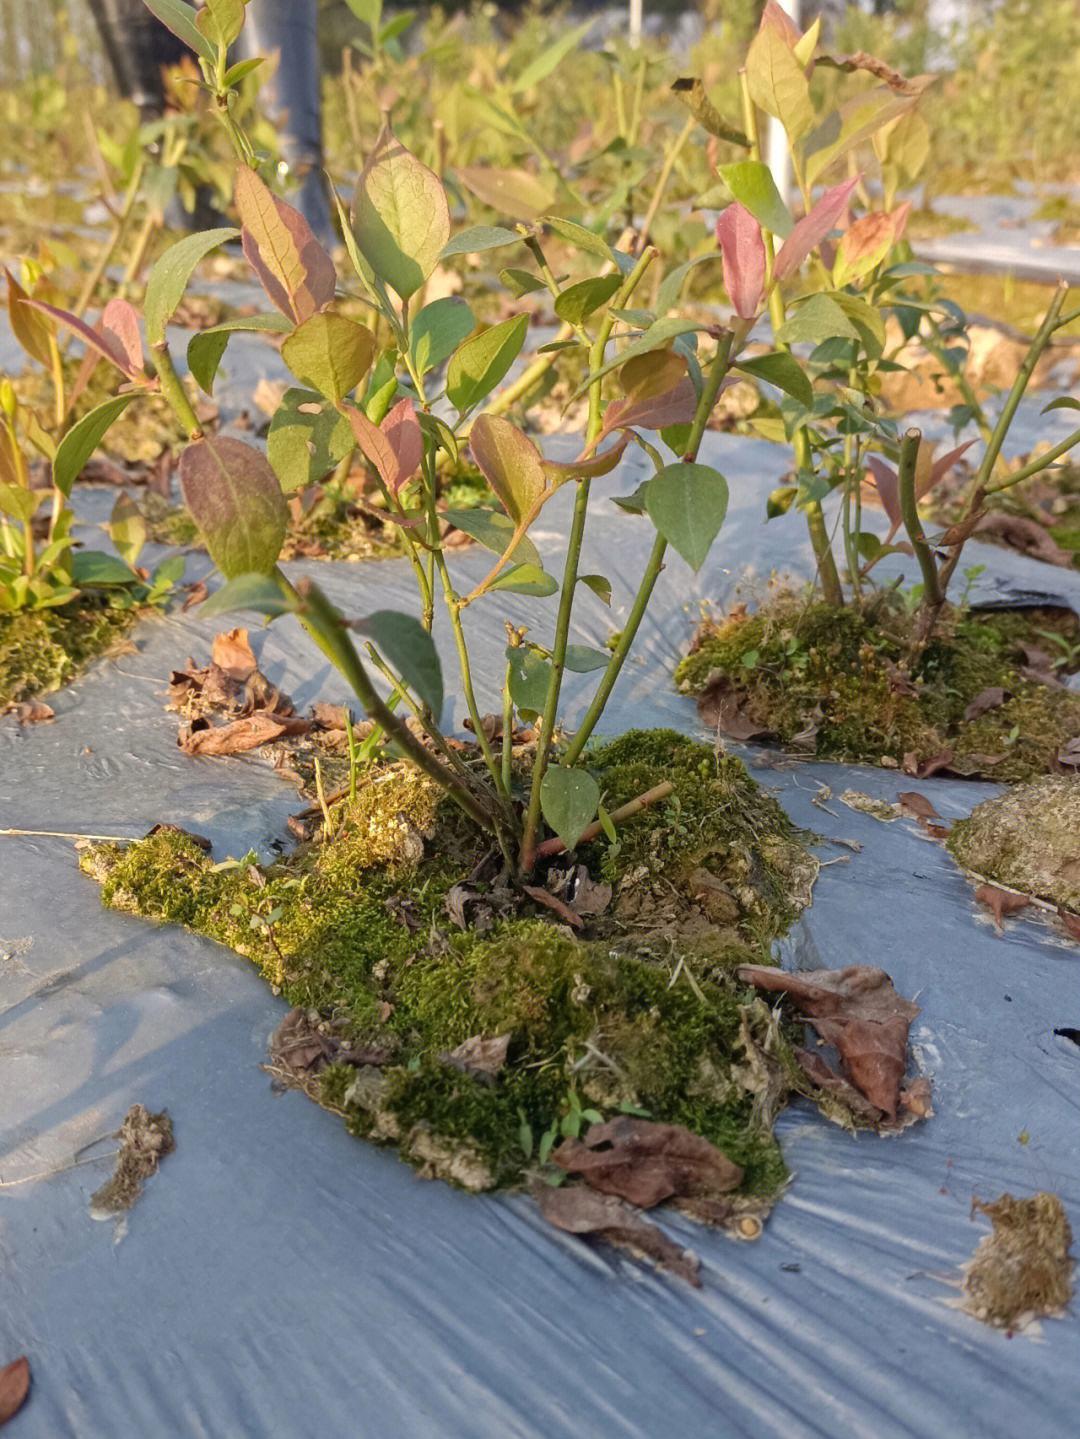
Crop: blueberry
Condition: healthy